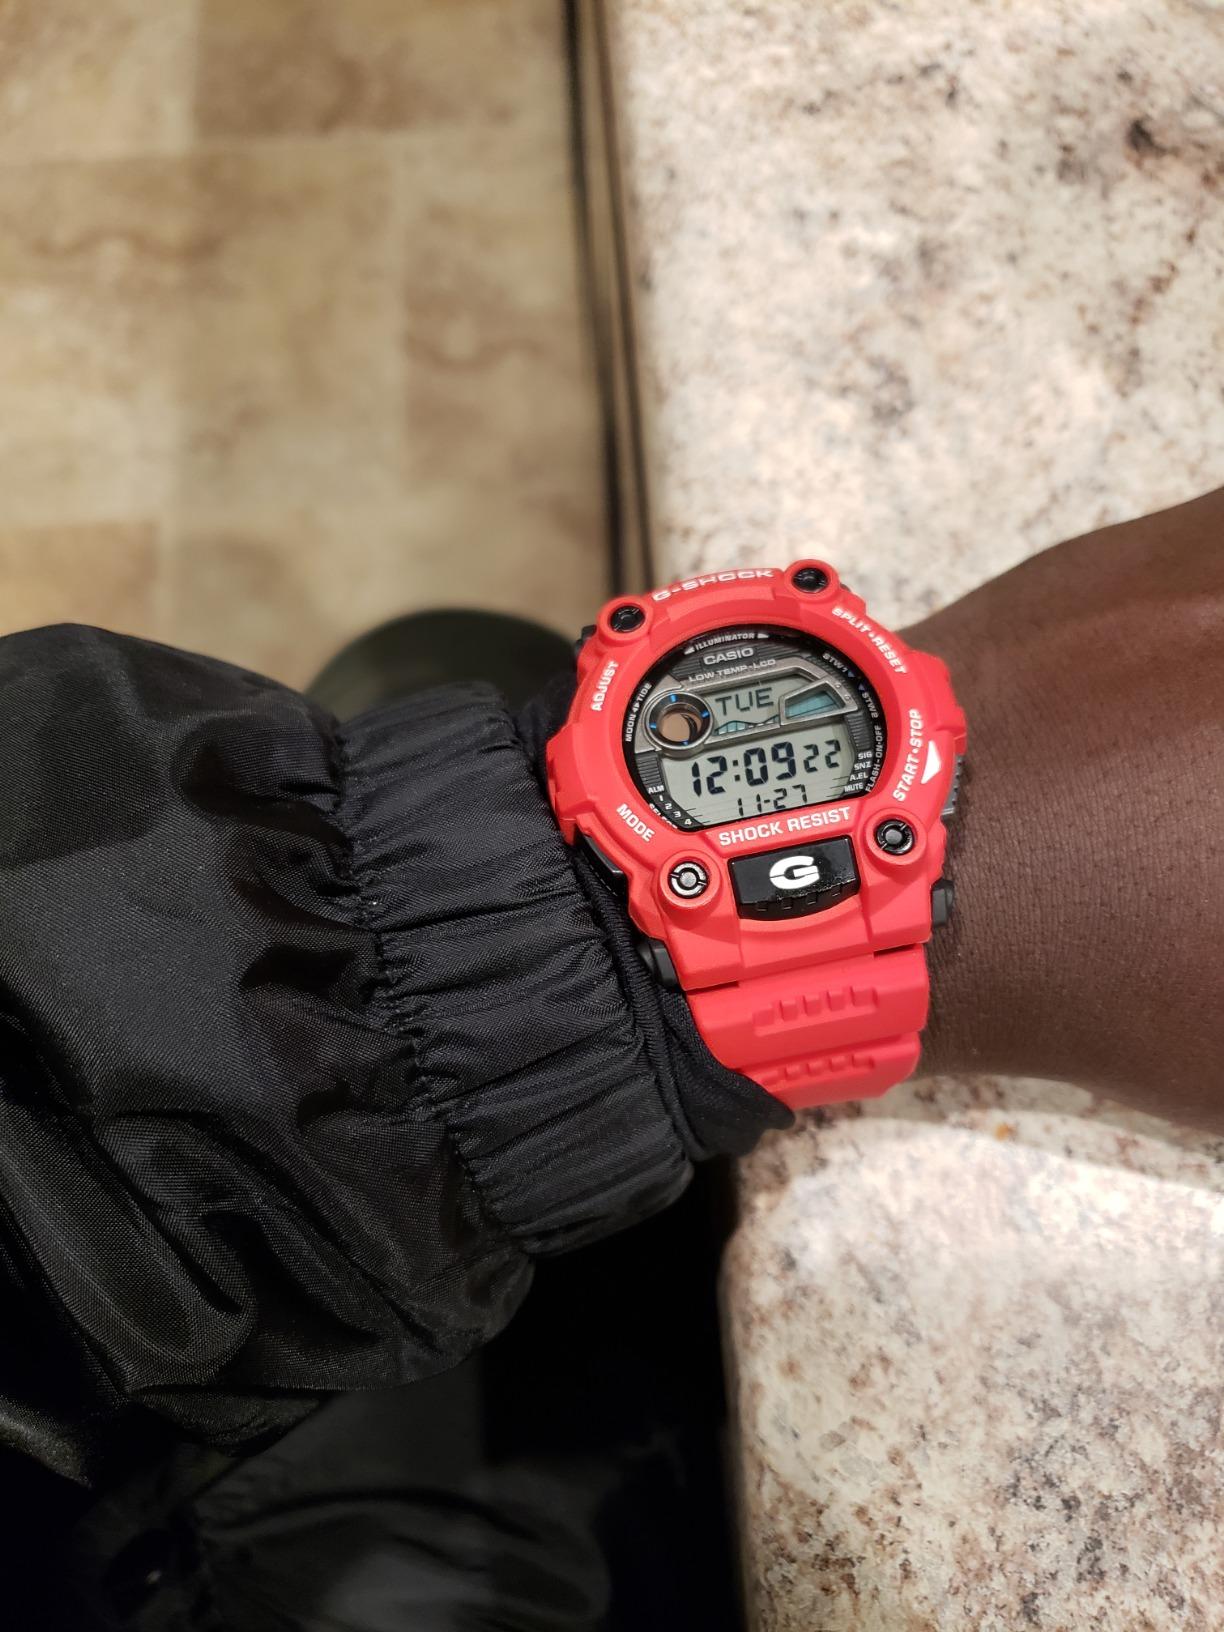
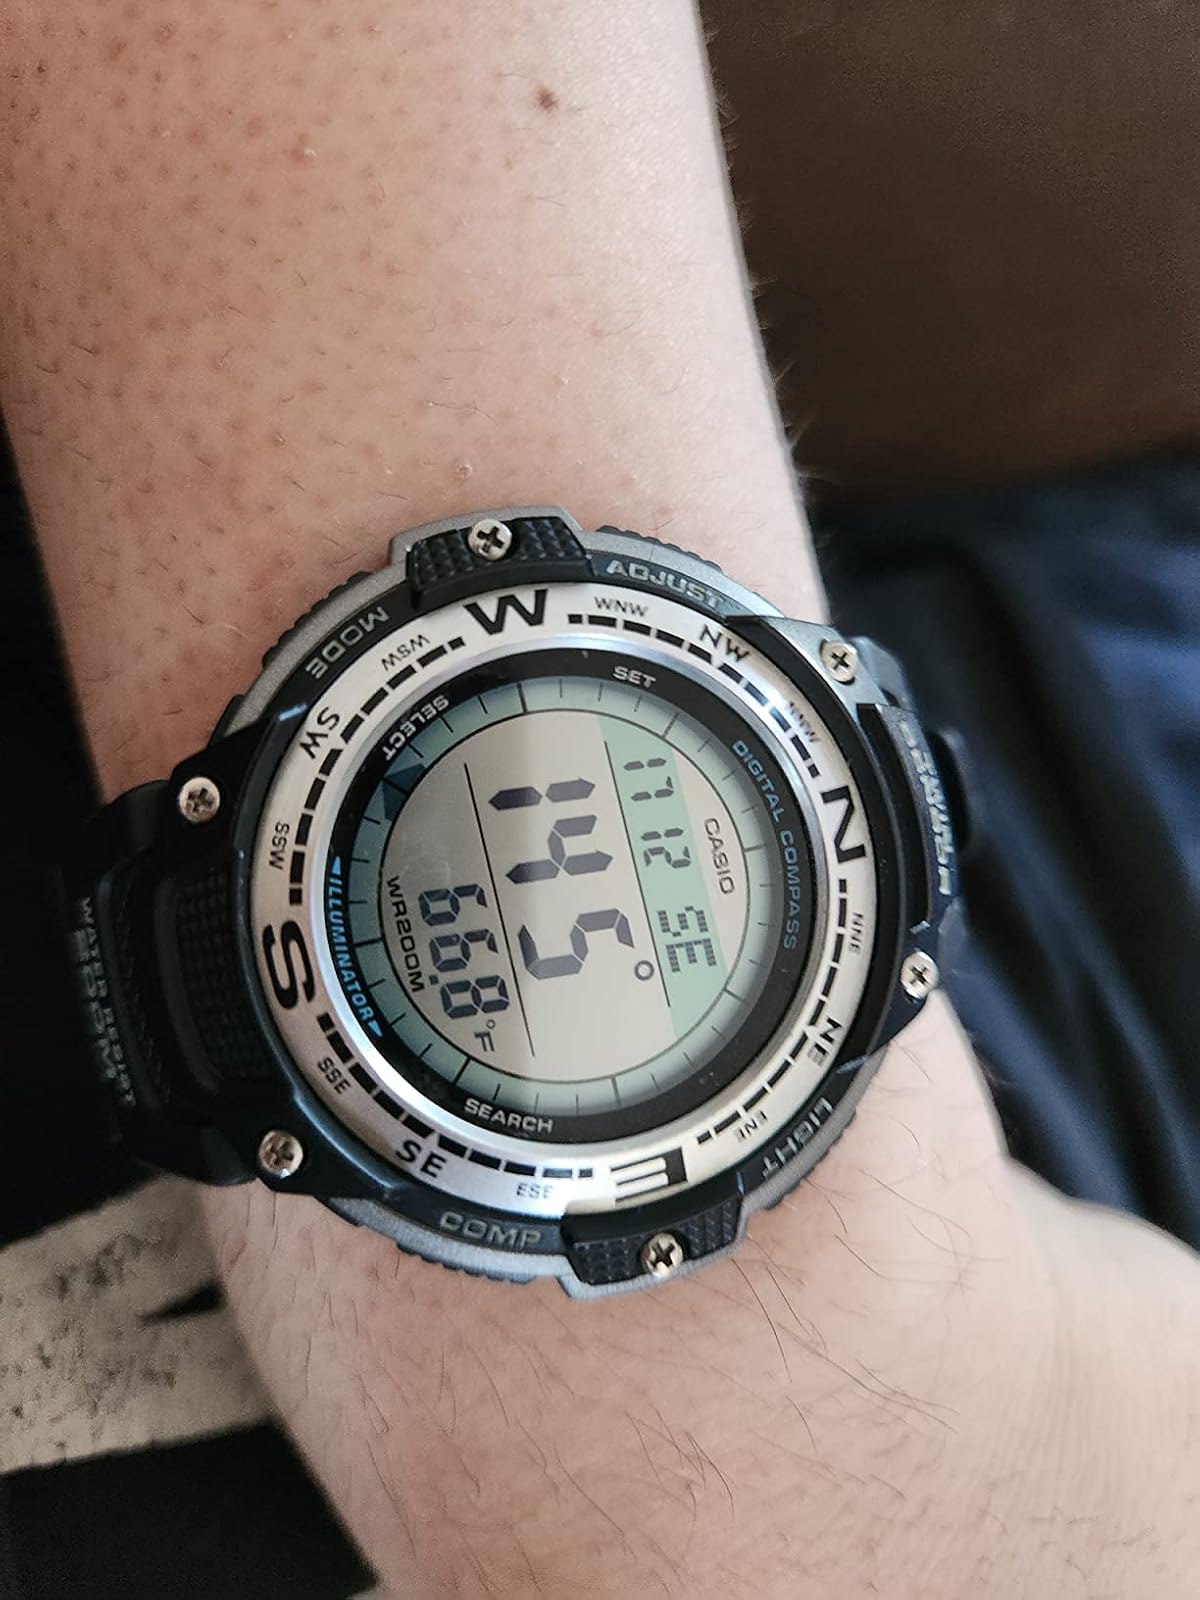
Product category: accessories_watch
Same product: no